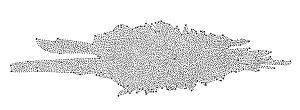
Représentation de la Voie Lactée selon Caroline Herschel. A noter qu'elle s'était trompée puisqu'elle avait placé le soleil au centre de notre galaxie.
Caroline Lucretia Herschel est une astronome allemande. Née à Hanovre, dans une famille de musiciens, elle rejoint son frère William Herschel, en Angleterre. Elle découvre de nouvelles comètes, en particulier la comète périodique 35P/Herschel-Rigollet, qui porte son nom, des nébuleuses et des objets du ciel profond. En 1828, elle reçoit la Médaille d'or de la Royal Astronomical Society.
Les contributions des femmes à la science sont recensées depuis les débuts de l'histoire. L'étude historique, critique et sociologique de ces rapports est elle-même devenue une discipline en soi.